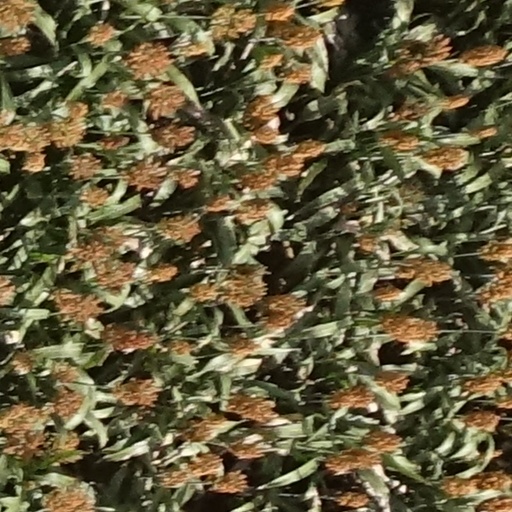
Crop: sorghum